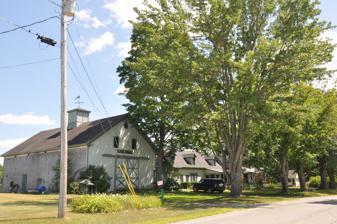
Building: Springdale Farm (Burnham, Maine)
Country: United States of America
Year built: 1870
United States historic place Springdale Farm U.S. National Register of Historic Places U.S. Historic district Show map of Maine Show map of the United States Location Horseback Rd., 0.5 mi. S of Troy Rd., Burnham, Maine Coordinates 44°40′59″N 69°21′57″W / 44.68306°N 69.36583°W / 44.68306; -69.36583 Area 100 acres (40 ha) Built 1870 ( 1870 ) Architectural style Late Victorian NRHP reference No. 00000374 Added to NRHP April 24, 2000 Springdale Farm is a historic farm property on Horseback Road in Burnham, Maine .  The 100-acre (40 ha) farm property includes a virtually intact 1870s farm complex with a period connected farmhouse and barn.  The property was listed on the National Register of Historic Places in 2000. Description and history Springdale farm is located in eastern Burnham, a rural community in northwestern Waldo County .  The farm's current size is 100 acres (40 ha), down from a reported maximum of 600 acres (240 ha), consisting of about 60 acres (24 ha) of cleared land, and the balance in woodland.  The farm complex is located on the east side of Horseback Road, about 0.5 miles (0.80 km) south of Troy Road.  The connected complex is arrayed with the house at the southern end, with ells extending north to the barn.  Secondary farm buildings stand north and east of the barn, and there is summer sleeping house south of the main house.  The house has an Italianate exterior, with a bracketed entry hood, and bay windows with paneled corner boards and skirting.  The interior of the main house has been completely modernized; the attached ell retains some 19th-century features. The early settlement history of the property is uncertain; an 1859 map of the area shows a house standing, ownership attributed to C. Reynolds.  The present house is stylistically from a later period, and was probably built about 1870, along with the barn.  The barn is built of hand-hewn timbers, and is unusual for its purlin roof framing, which is not normally found on barns this large.  The farm property remained in the hands of members of the Reynolds family until 1977. See also National Register of Historic Places listings in Waldo County, Maine References